Indiana Jones Adventure

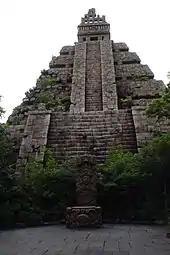
Aztec pyramid at Tokyo DisneySea

The transport plunges down into darkness and swerves right to see Jones standing in front of the boulder, which has been cracked by its impact. An exhausted Jones wipes his forehead and says one of the following: